San Jose City Hall

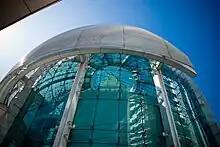
A closeup of the rotunda

City Hall was designed by Richard Meier, who also designed the Getty Center in Los Angeles, the Barcelona Museum of Contemporary Art in Barcelona, The Hague City Hall, and numerous other buildings around the world. San Jose–based Steinberg Architects was the associate architect. Meier's Postmodern design is most influenced by that of Le Corbusier and contrasts with the Beaux-Arts city halls in San Francisco and Oakland.